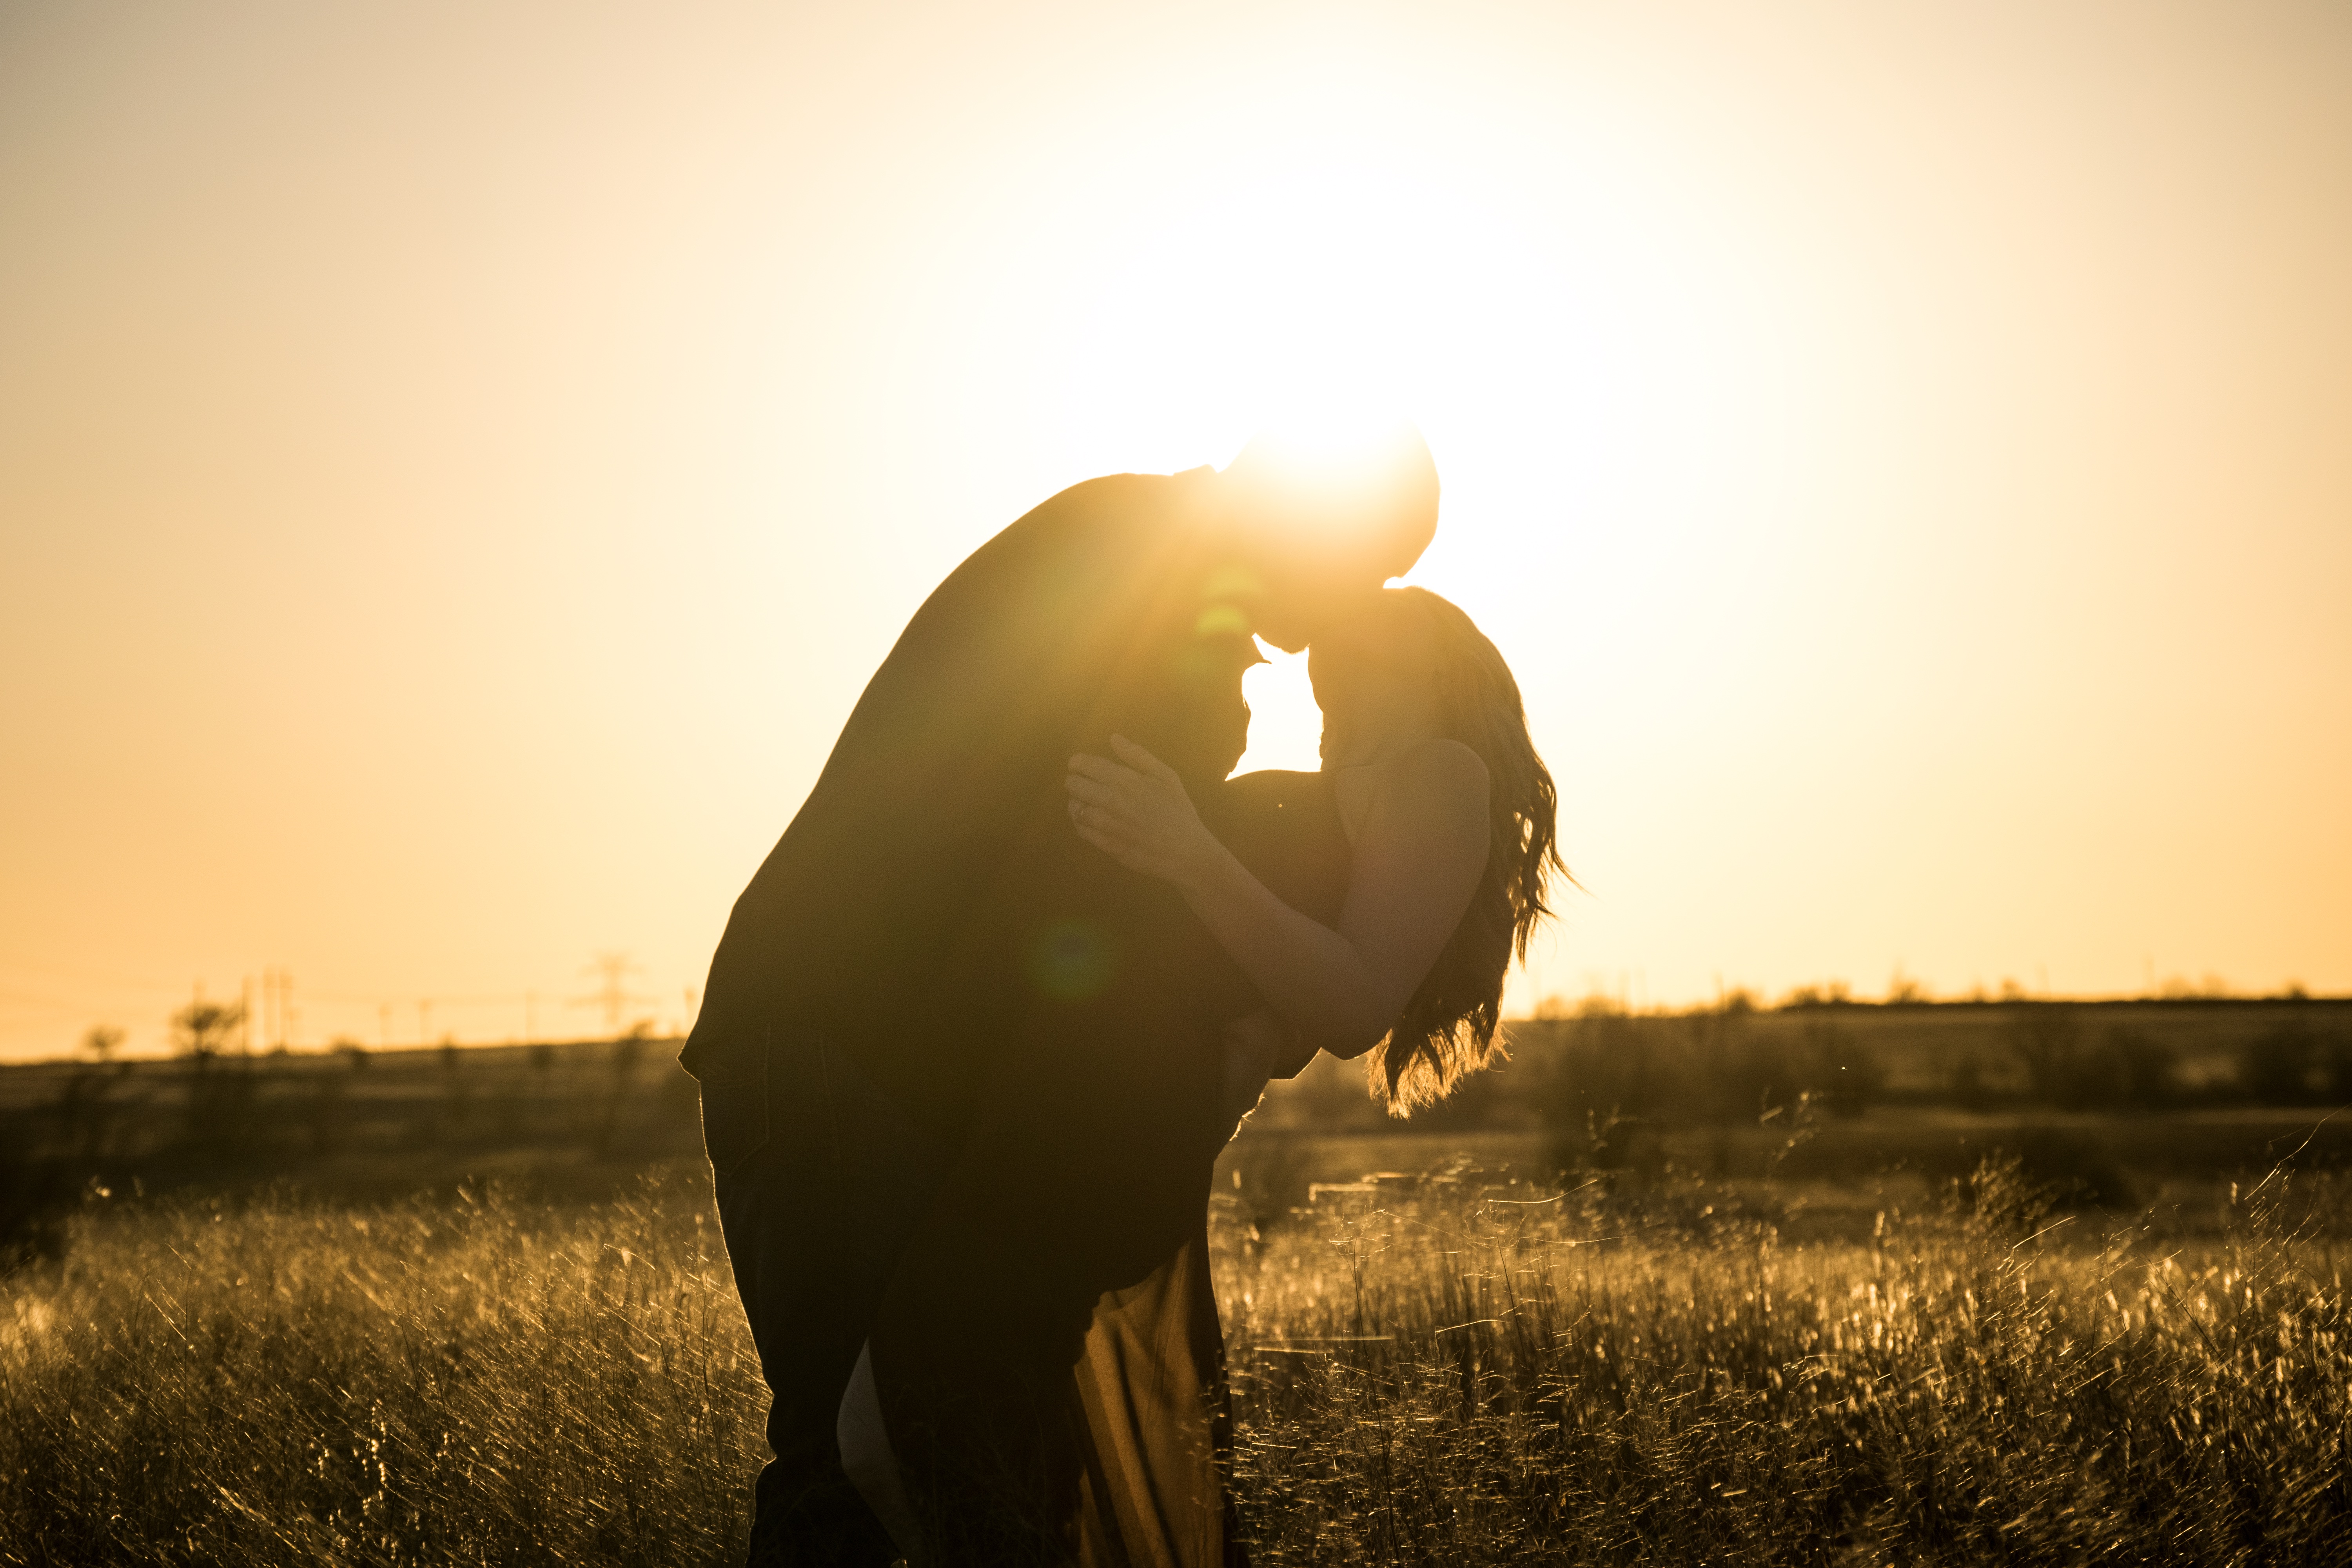
silhouette, light, sun, sunrise, sunset, sunlight, morning, dawn, dusk, love, evening, reflection, darkness, emotion, atmospheric phenomenon